Gelug

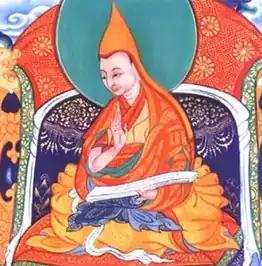
Khedrup Gelek Pelzang, 1st Panchen Lama (1385–1438 CE), the main leader of the Gelug school after Tsongkhapa's death

The Gelug (also Geluk; 'virtuous') is the newest of the four major schools of Tibetan Buddhism. It was founded by Je Tsongkhapa (1357–1419), a Tibetan philosopher, tantric yogi and lama and further expanded and developed by his disciples (such as Khedrup Je, Gyaltsap Je, Dulzin Drakpa Gyaltsen, and Gendün Drubpa).